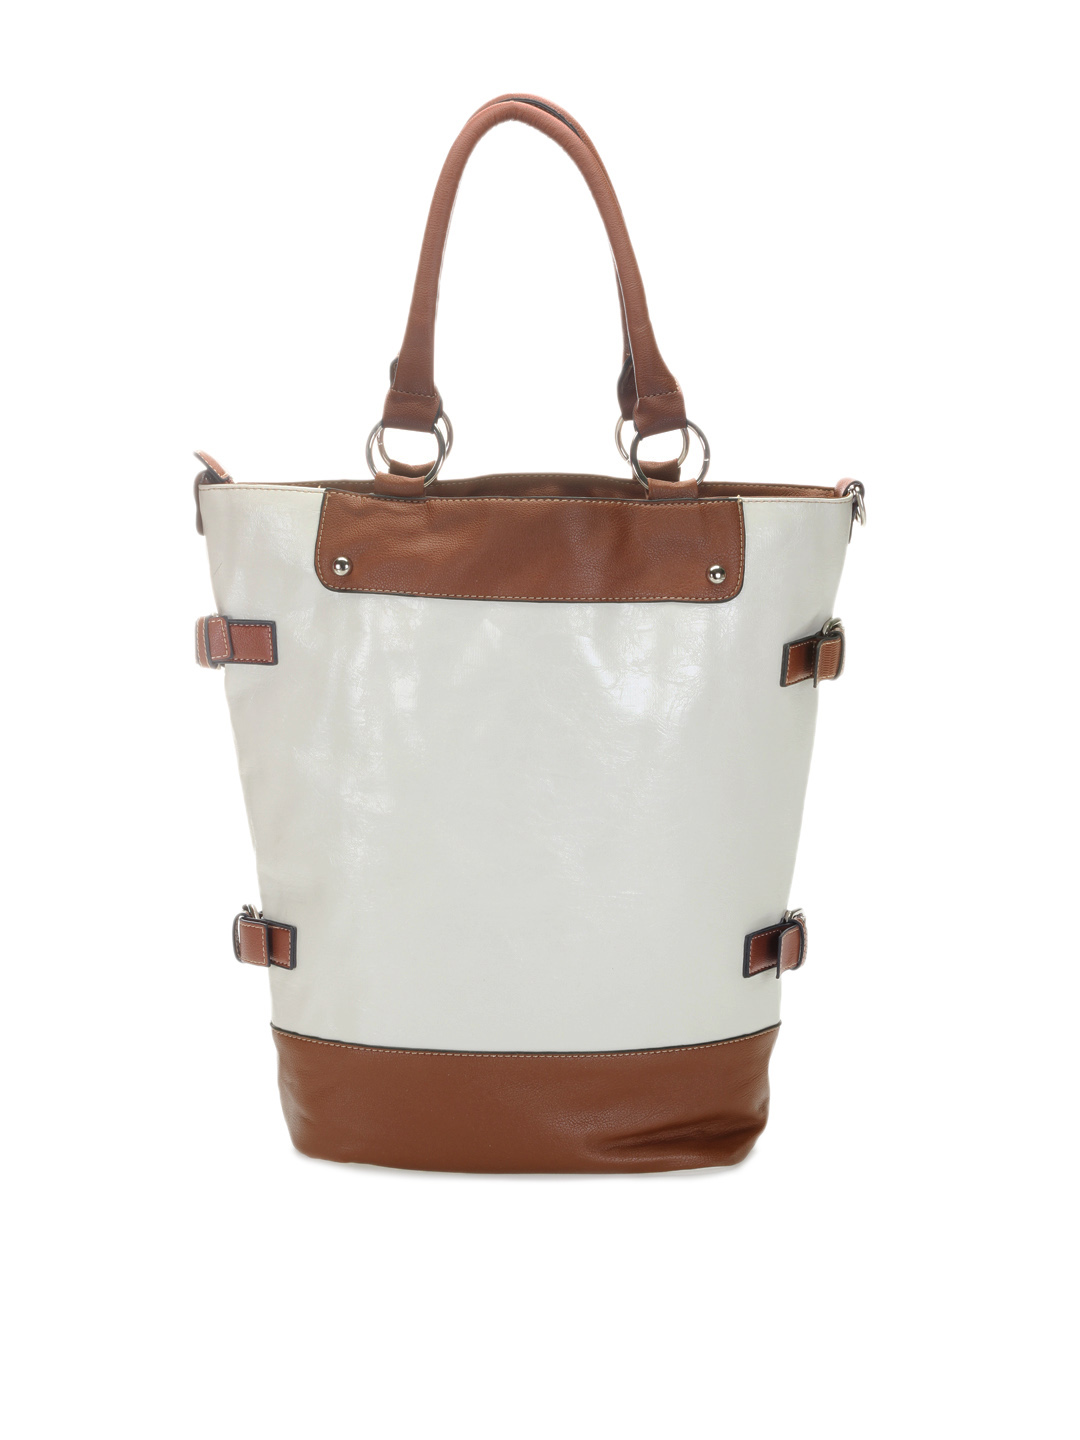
Kiara Women White Handbag
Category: Accessories / Bags / Handbags
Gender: Women
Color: White
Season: Summer 2012
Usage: Casual